Wolseley expedition

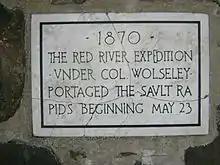
Cairn in Sault Ste. Marie commemorating the Wolseley Expedition's portage around the St. Marys Rapids.

The expedition travelled to Georgian Bay, then by steamer across Lake Huron to the U.S. Sault Canal where men and materiel had to be transported on the Canadian side of the river. The two steamers hired by the Canadian government were the "Algoma" and the "Chicora". The St. Marys canal went through the territory of the United States, critical to moving supplies northward. The first steamer, the "Algoma", made it through before the "Chichora" was stopped. American border agents stopped the steamers due to the movement of soldiers and the materials of war, which were viewed as a threat. The U.S. authorities forced Wolseley to unload the "Chicora" of all soldiers and materials of wars prior to permitting it to pass. Wolseley then arranged the portage of the soldiers and materials upriver on the Canadian side of the river to be loaded back onto the awaiting "Algoma". The expedition then proceeded across Lake Superior to the Department of Public Works station at Thunder Bay, which Wolseley named Prince Arthur's Landing on May 25, in honour of Queen Victoria's third son. From there the troops carried small boats to Lake Shebandowan. On August 3, the first brigades of canoes started their journey towards Fort Garry, leaving from the shores of Shebandowan. The brigades followed the original HBC trapping line until they reached Kashabowie Lake, when they began to follow a new route which Dawson had found and constructed. Travelling further westwards, they passed through Fort Frances, arriving on August 4. Wolseley made it to Lake of the Woods; however, he lost his way. On August 15 he finally made Rat Portage with his flotilla and sent Iroquois guides back to help the remaining brigades cross the river. They proceeded down the Winnipeg River and across the south basin of Lake Winnipeg to the Red River finally arriving at Fort Garry in late August.